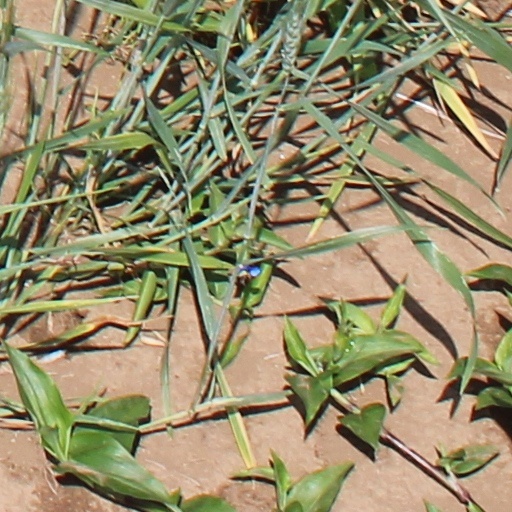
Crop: wheat